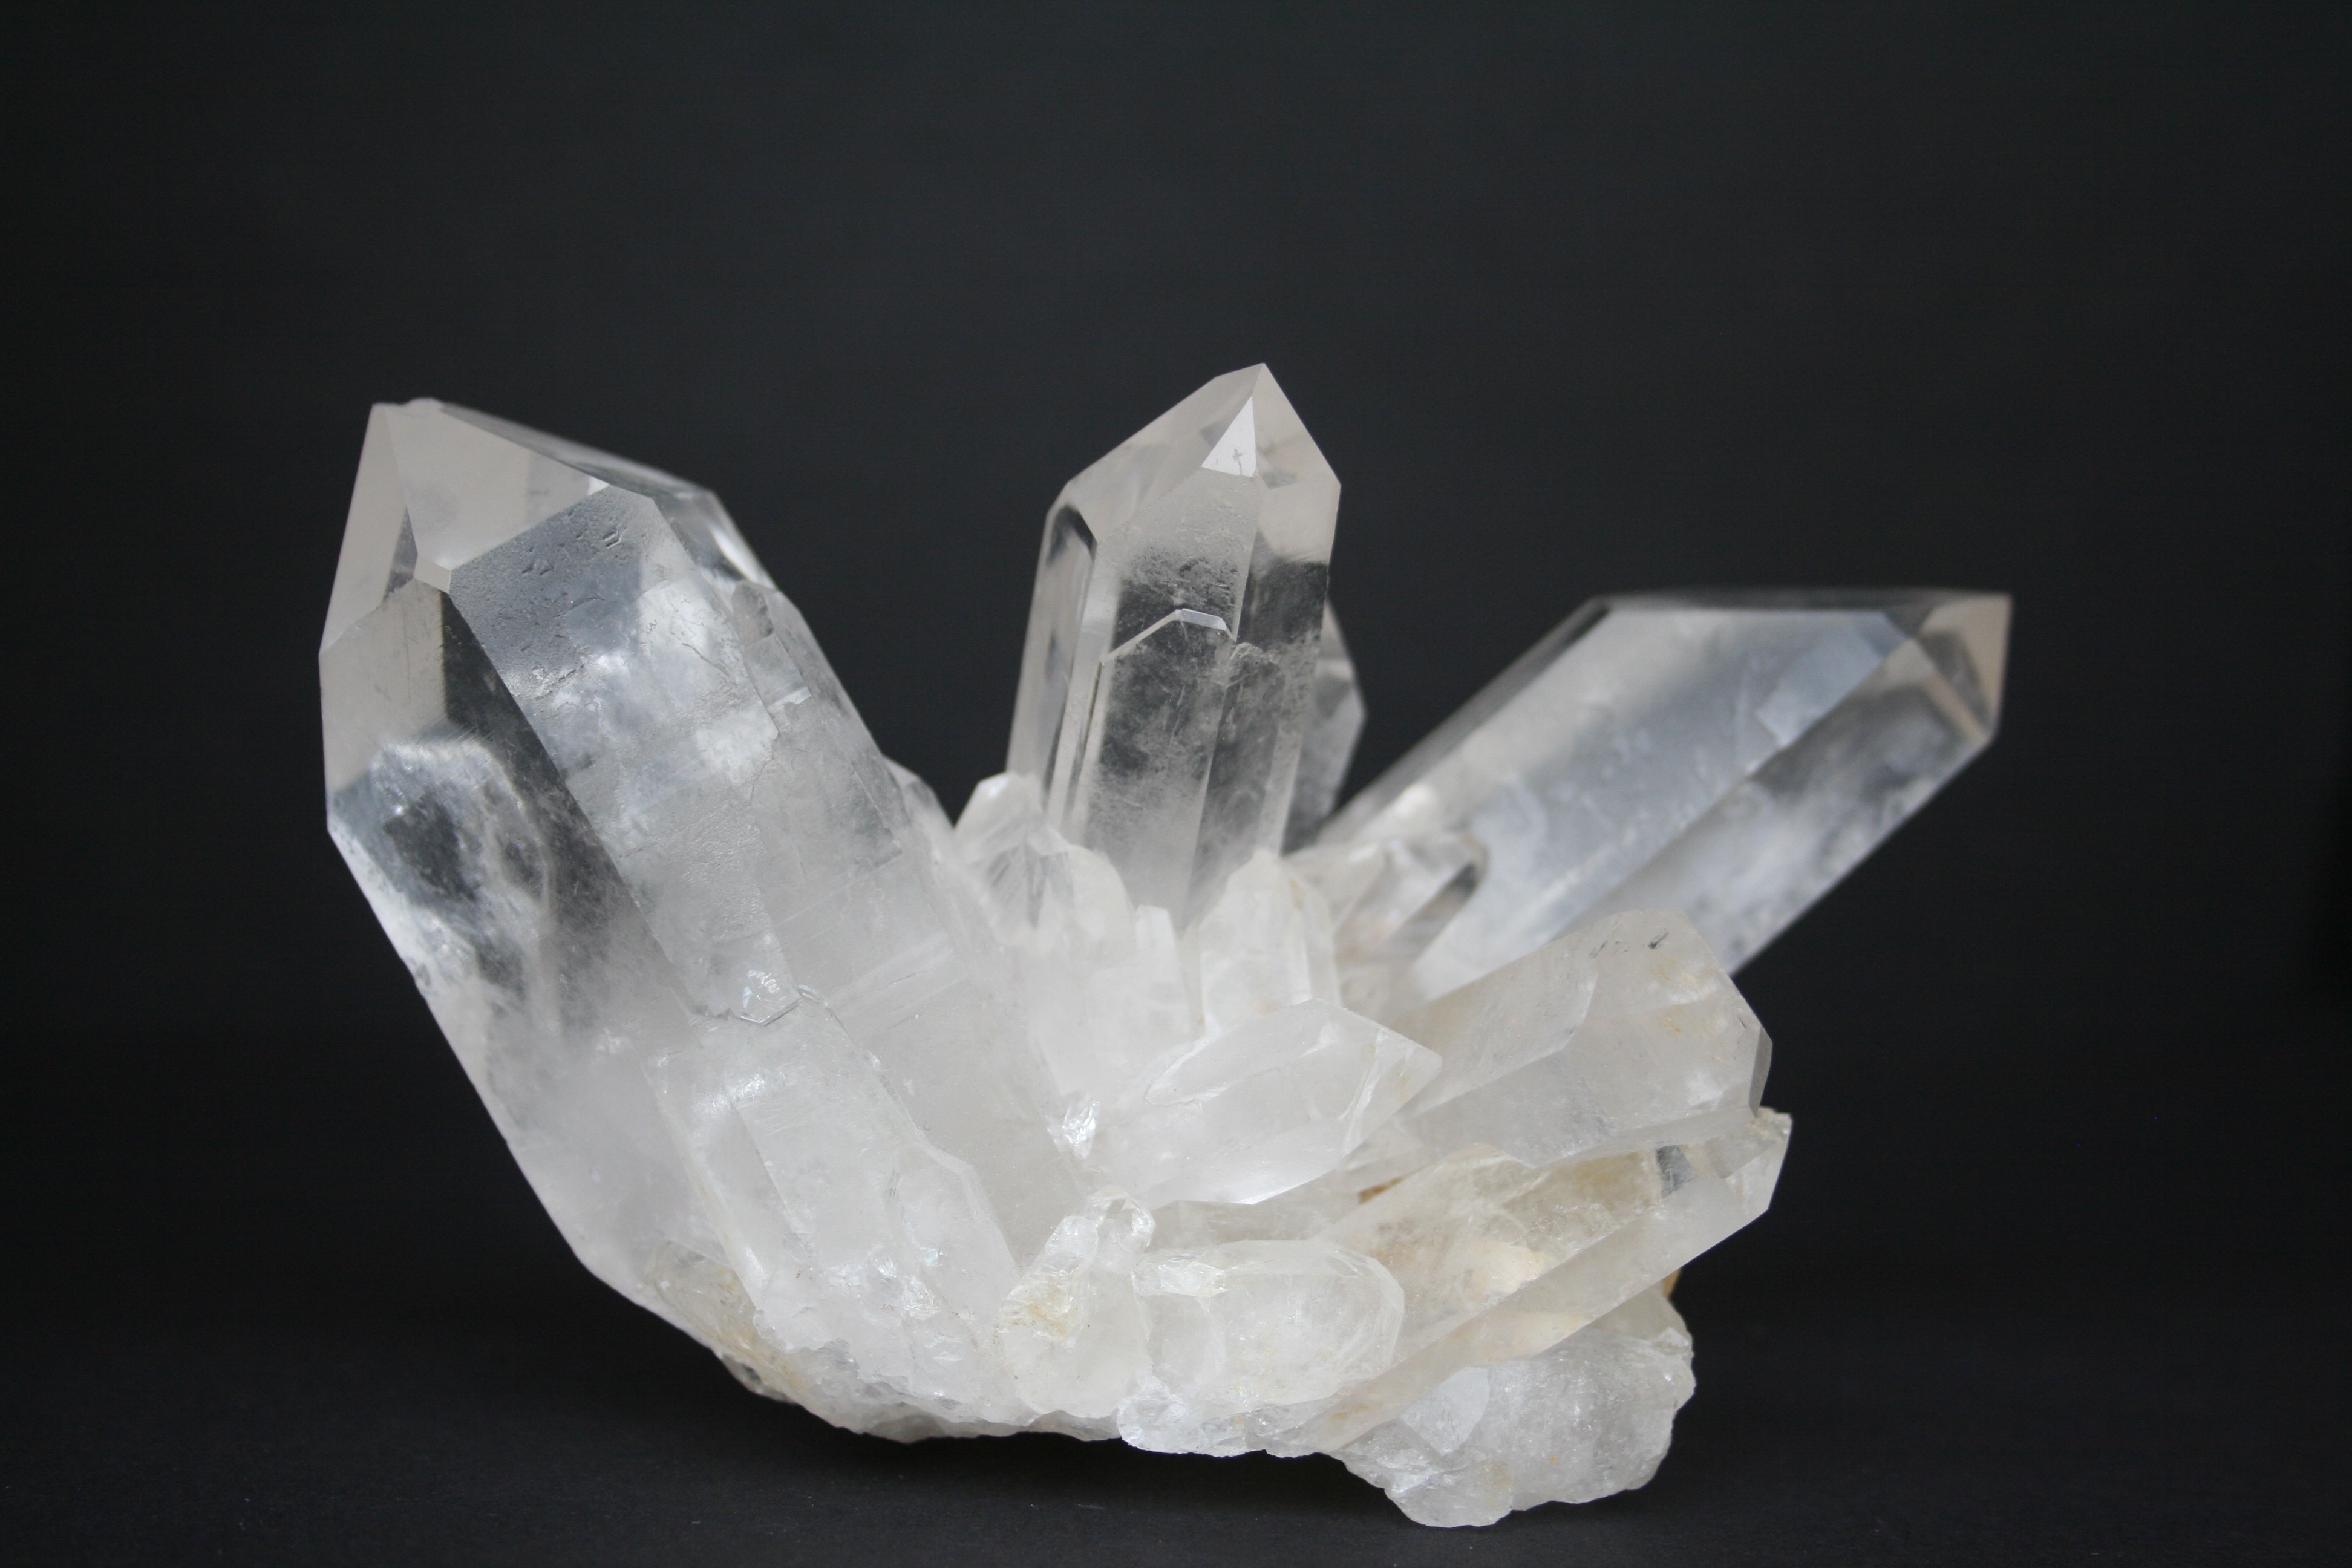
transparent, jewellery, gem, minerals, crystal, gemstone, mineral, quartz, rock crystal, healing stone, fashion accessory